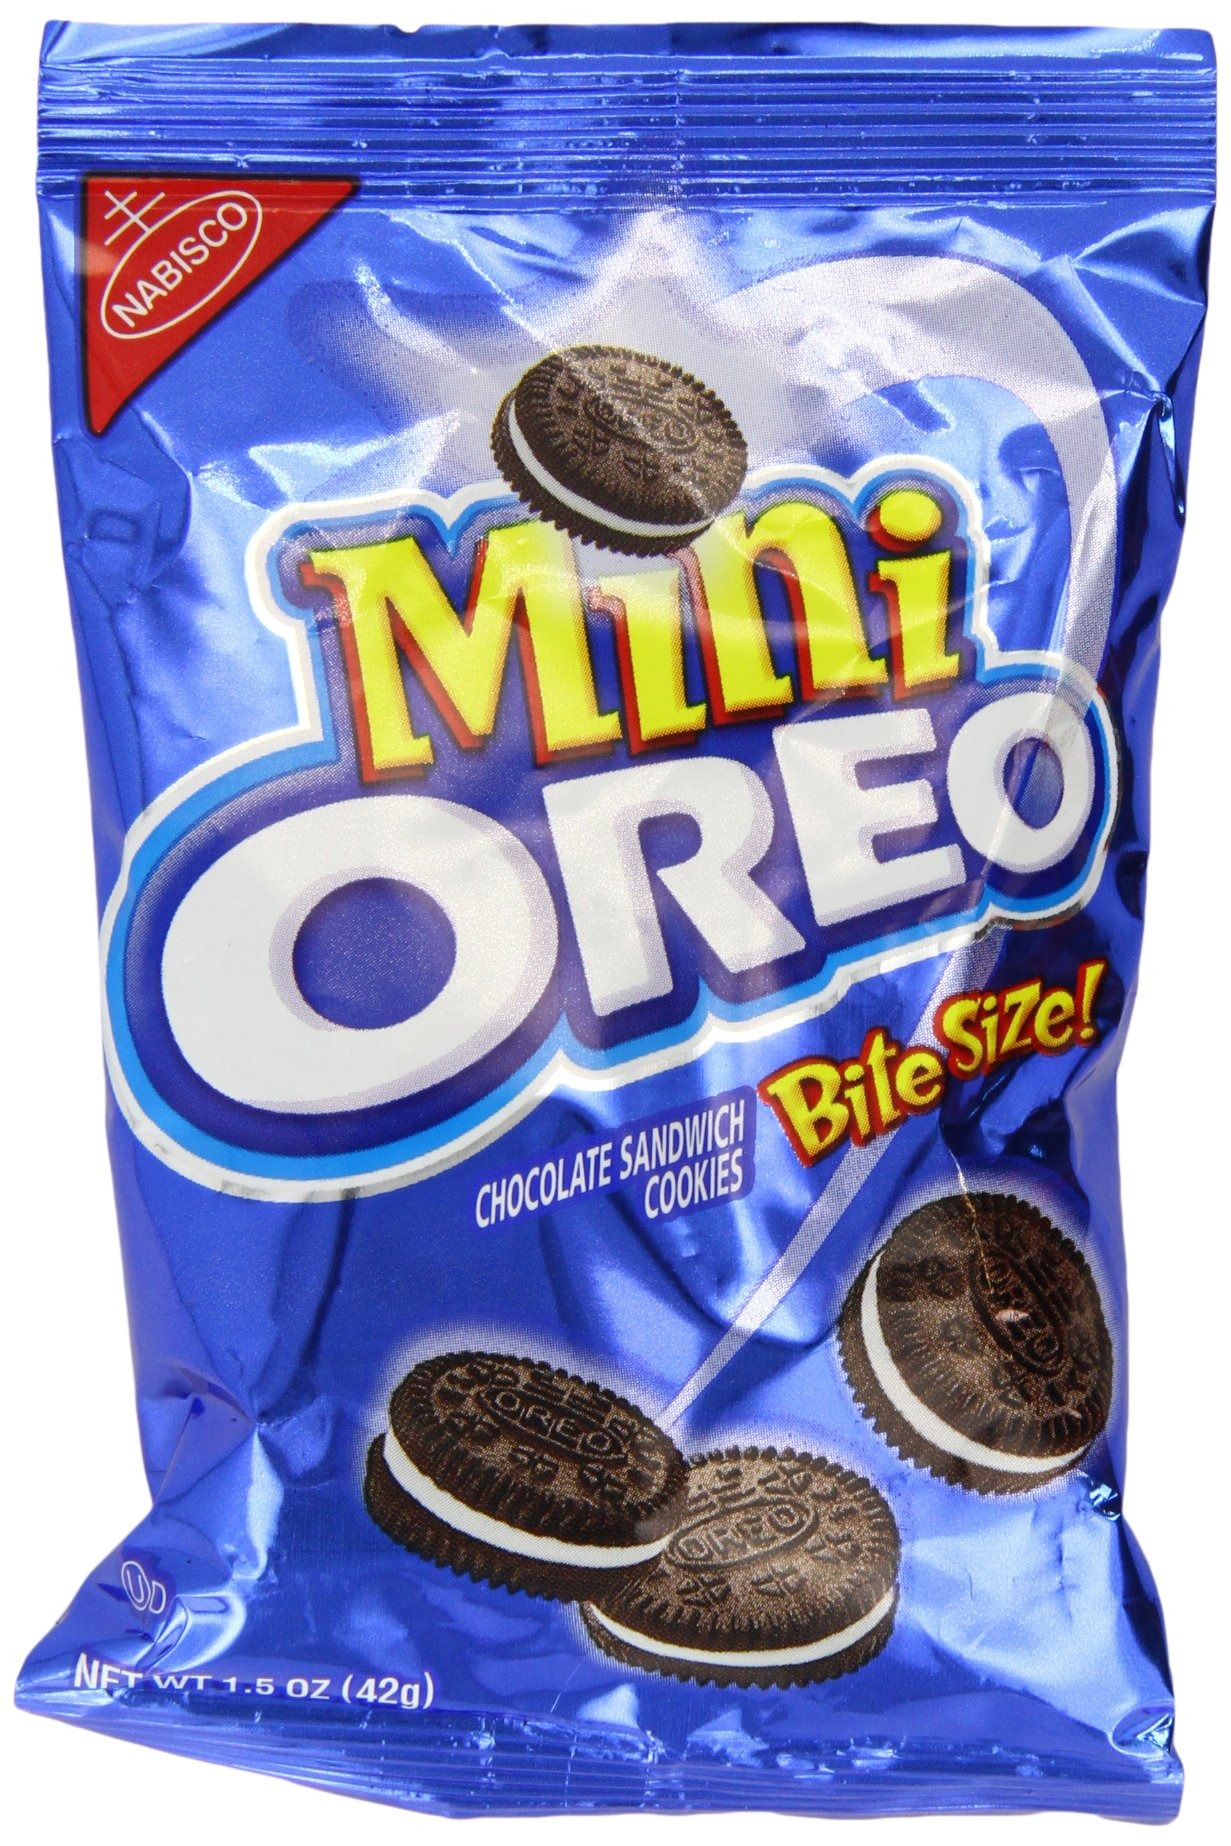
Item Name: Oreo Miniature Cookies, 1.5-Ounce Units (Pack of 60)
Bullet Point 1: Pack of sixty, 1.5-Ounce units
Bullet Point 2: Enriched with milk cream
Bullet Point 3: Kosher certified
Value: 90.0
Unit: oz

Price: 58.63